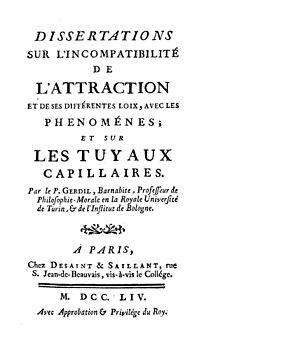
Hyacinthe-Sigismond Gerdil, né le 23 juin 1718 à Samoëns et mort à Rome 12 août 1802, est un homme d'Église savoyard, cardinal de l'Église catholique, et participant au conclave de Venise en 1800.